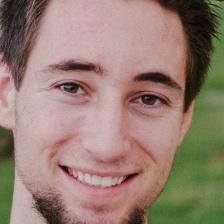
Label: faces